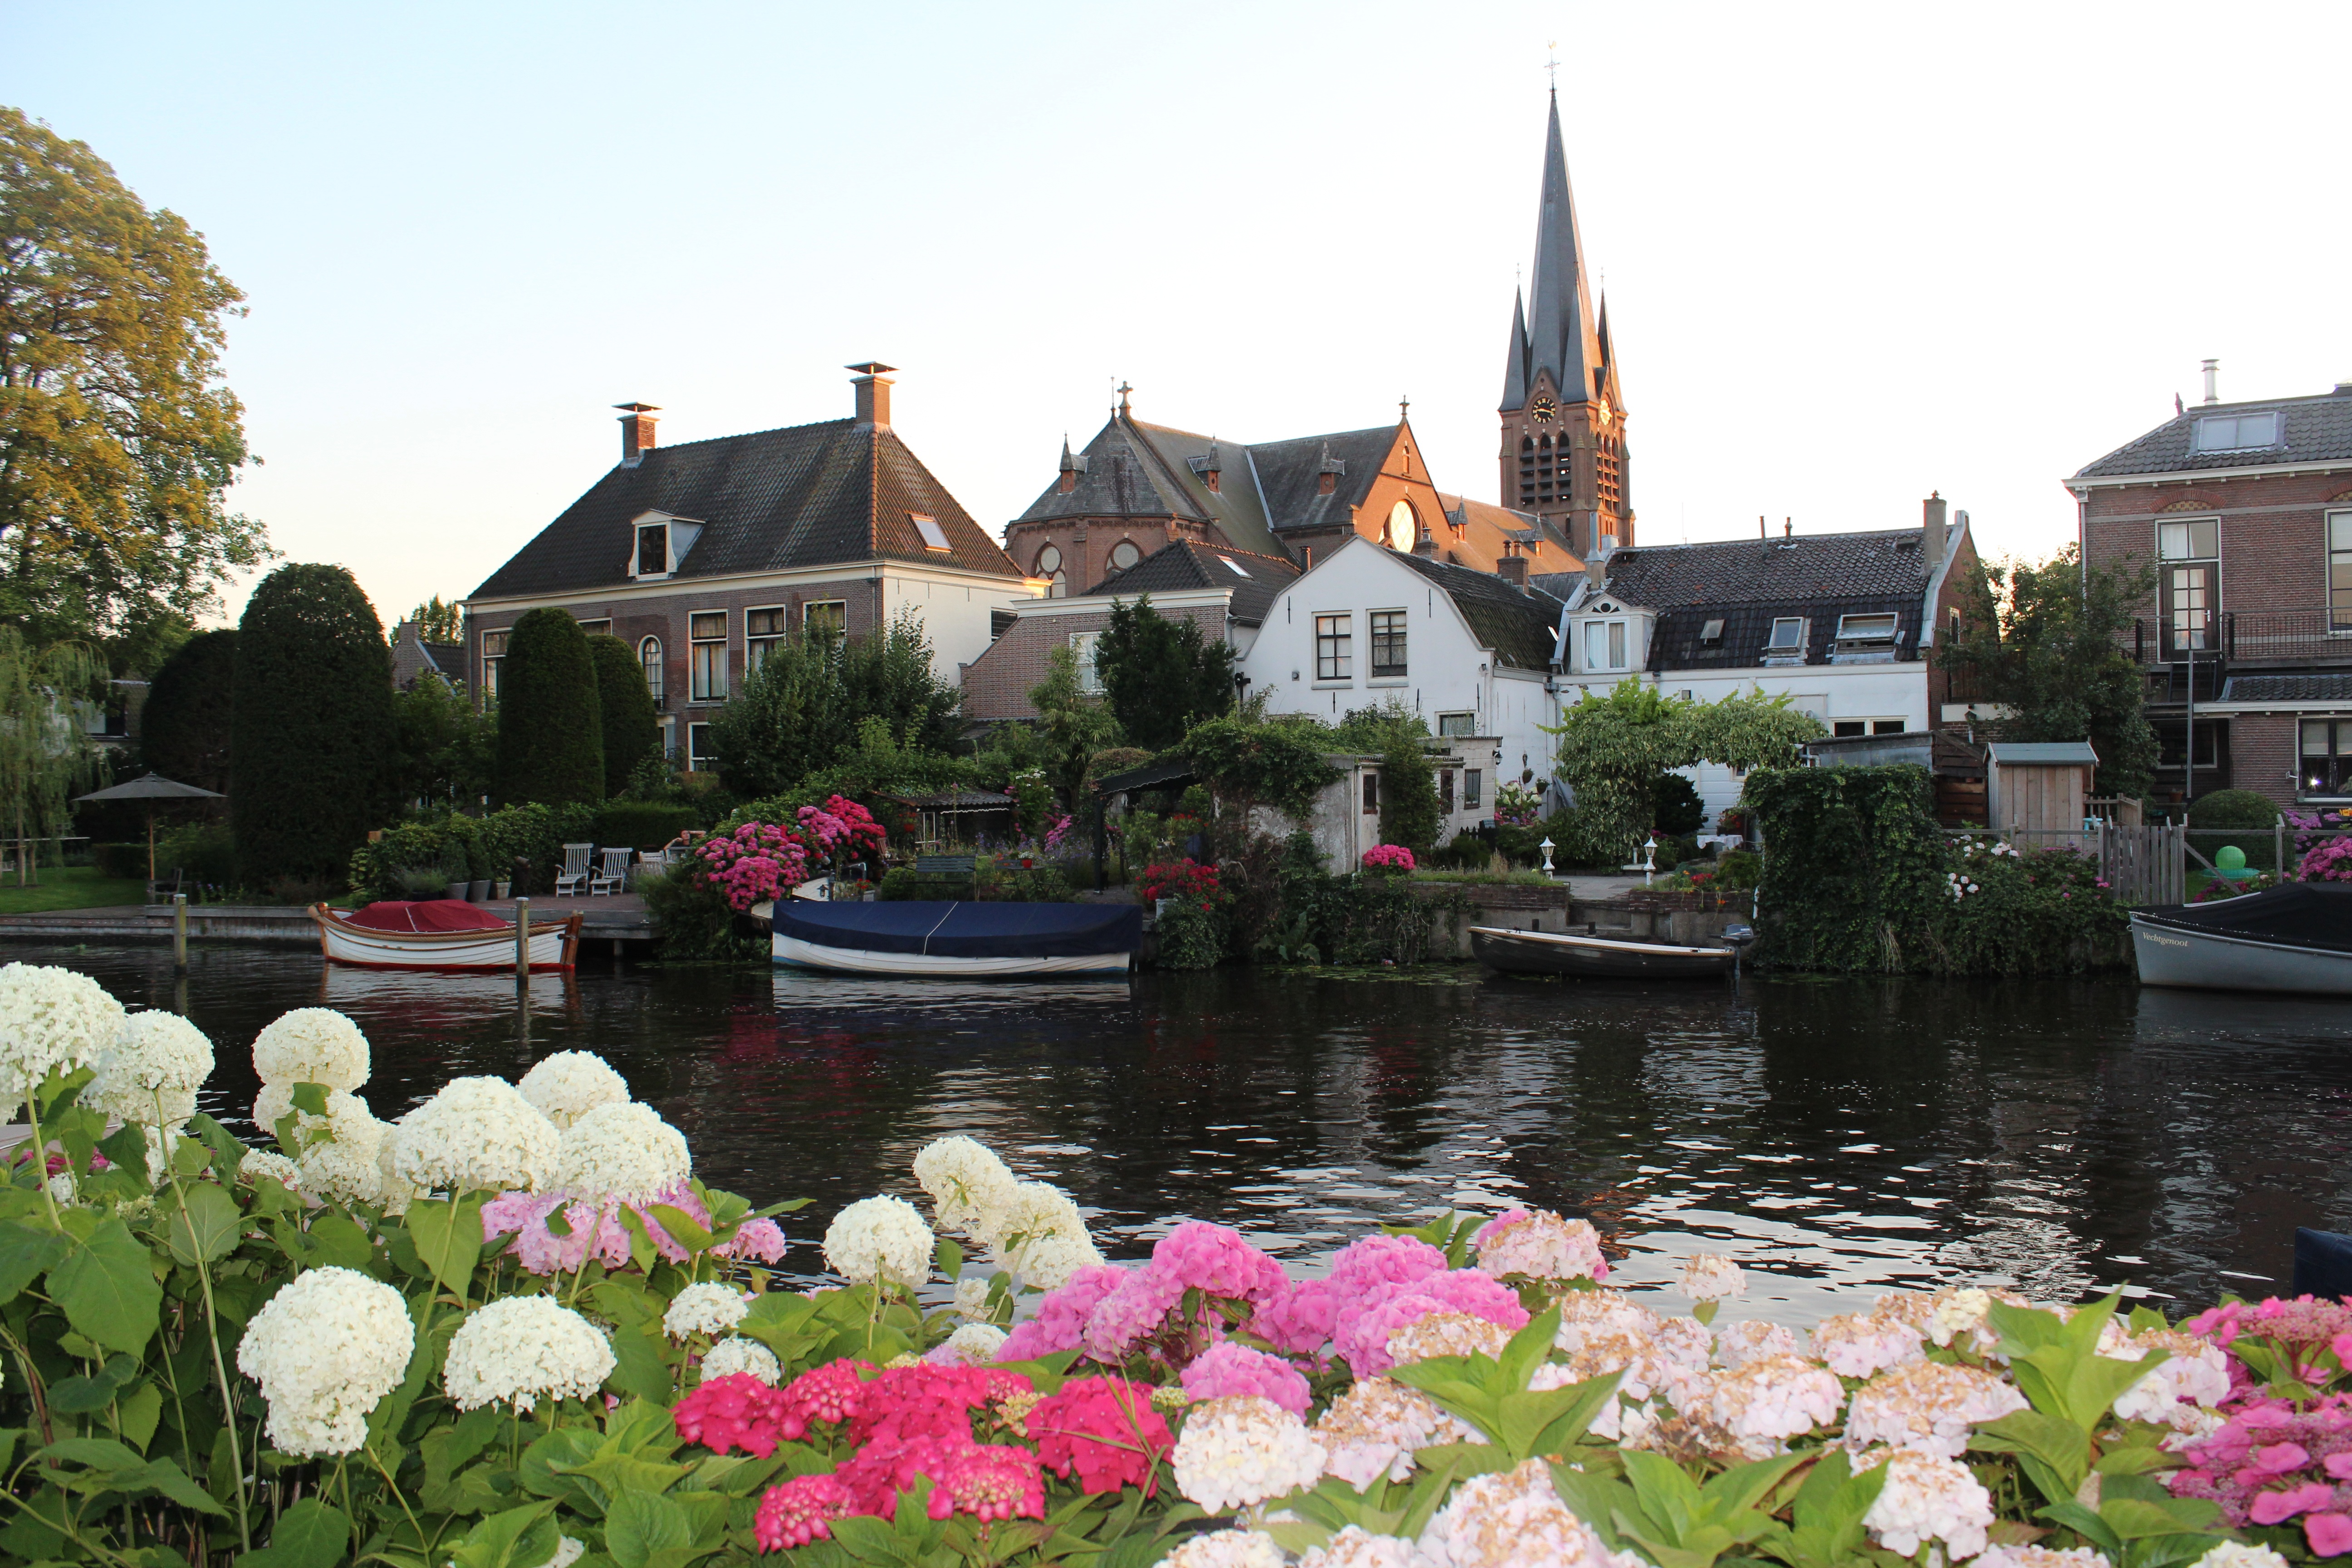
flower, river, summer, pond, garden, tourism, waterway, resort, tours